Legal education in England

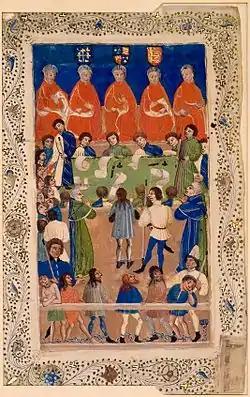
Law apprentices used to learn English law by attending court and listening to the legal arguments in the 'Crib'

Early judges in the 12th century, called "justiciarii," did not undergo legal education and operated more like civil servants than trained lawyers. In the early 13th century, a body of legal professionals split between advocates and attorneys, emerged who mediated between the judge and litigant. It was accepted at this early stage judges needed significant technical skills and that they should be accepted by the leading members of the bar. Nonetheless, the legal profession remained strictly detached from the university and church. The emergence of a professional body necessitated the creation of an educational process. By the mid-13th century an early law school had come into existence, though few records of its activities remain. Students were called 'apprentices' and learned by attending court in a special gallery section called the 'Crib.'